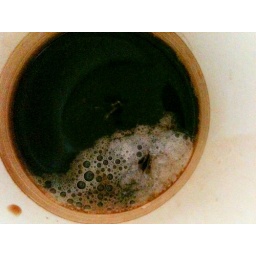
almost empty paper coffee cup with my snot in it